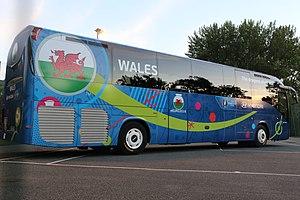
Autocar de l'équipe du pays de Galles de football à Dinard, lieu d'hébergement de l'équipe au cours de l'Euro 2016